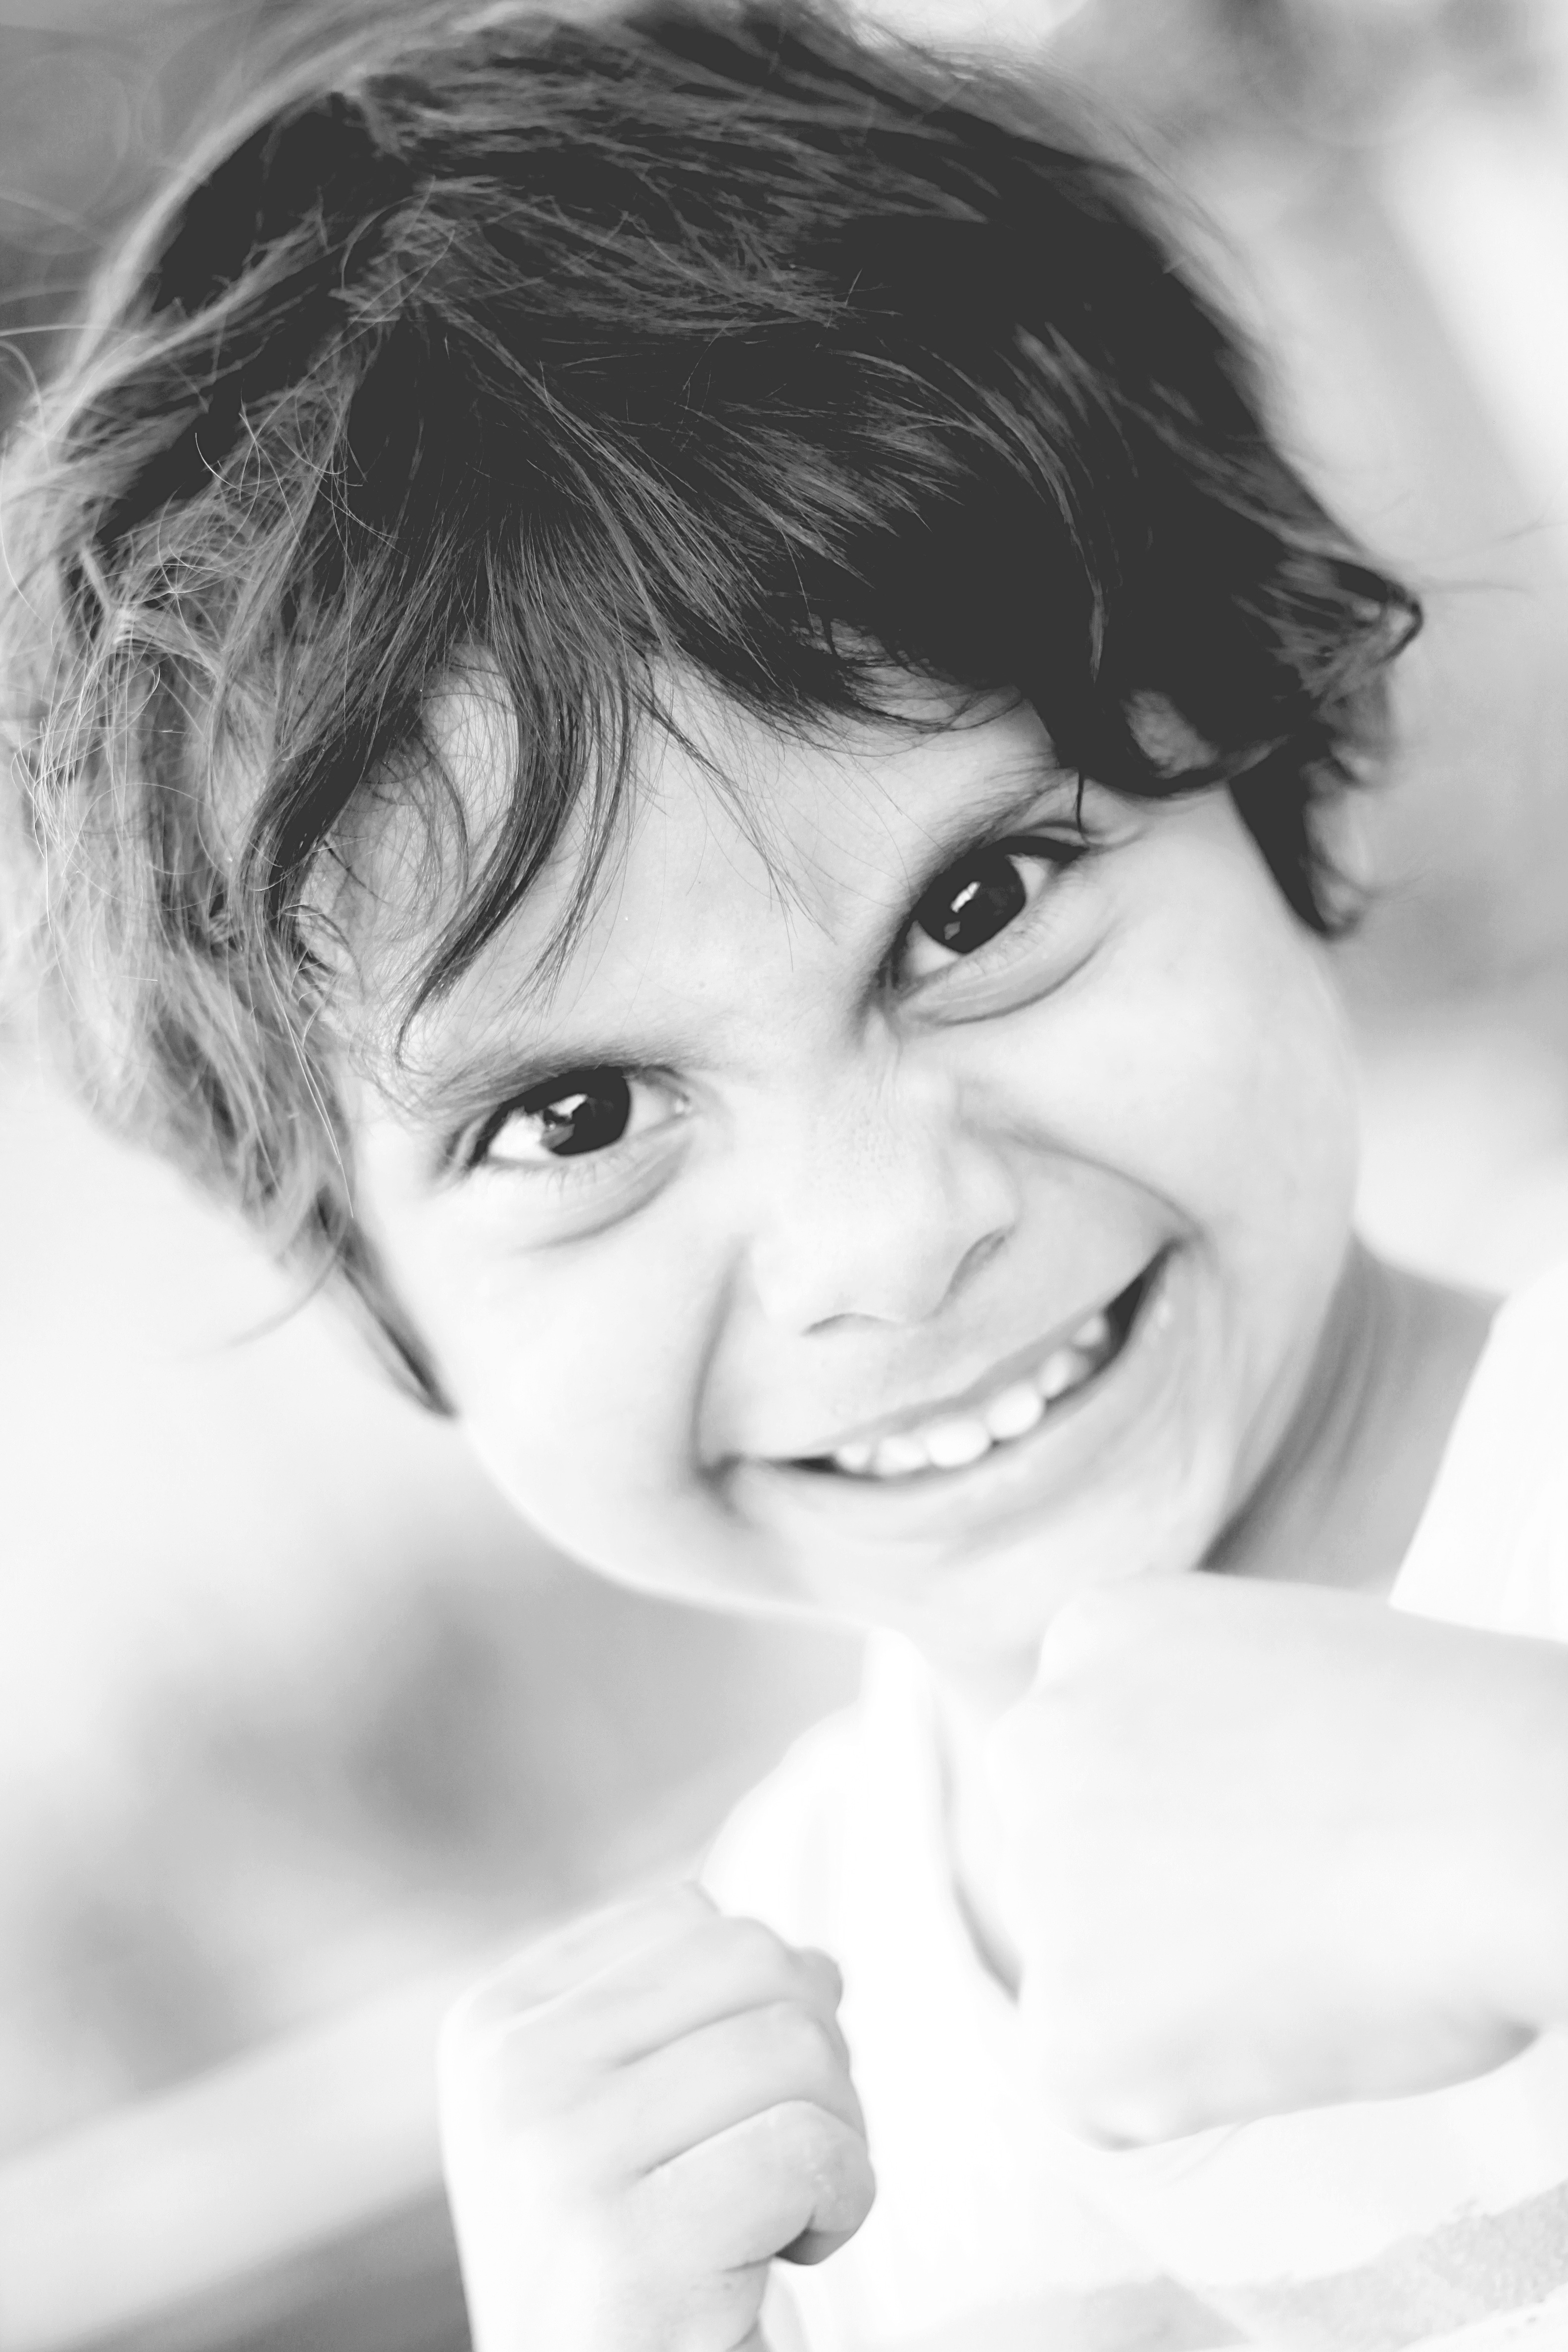
person, black and white, woman, white, photography, portrait, model, child, playing, black, monochrome, facial expression, smile, close up, face, eye, head, photograph, skin, beauty, emotion, alegre, monochrome photography, portrait photography